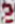
Number: 2